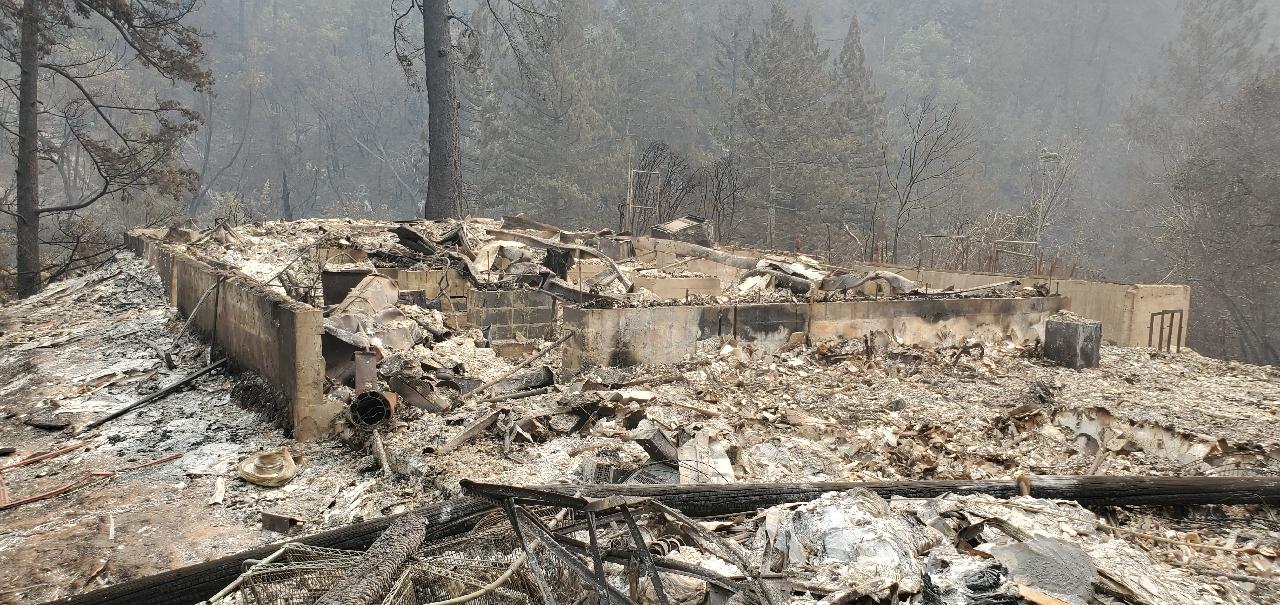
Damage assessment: destroyed